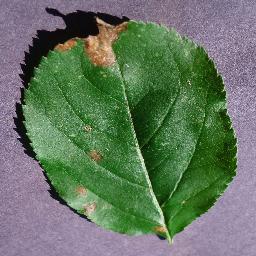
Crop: apple
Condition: black_rot